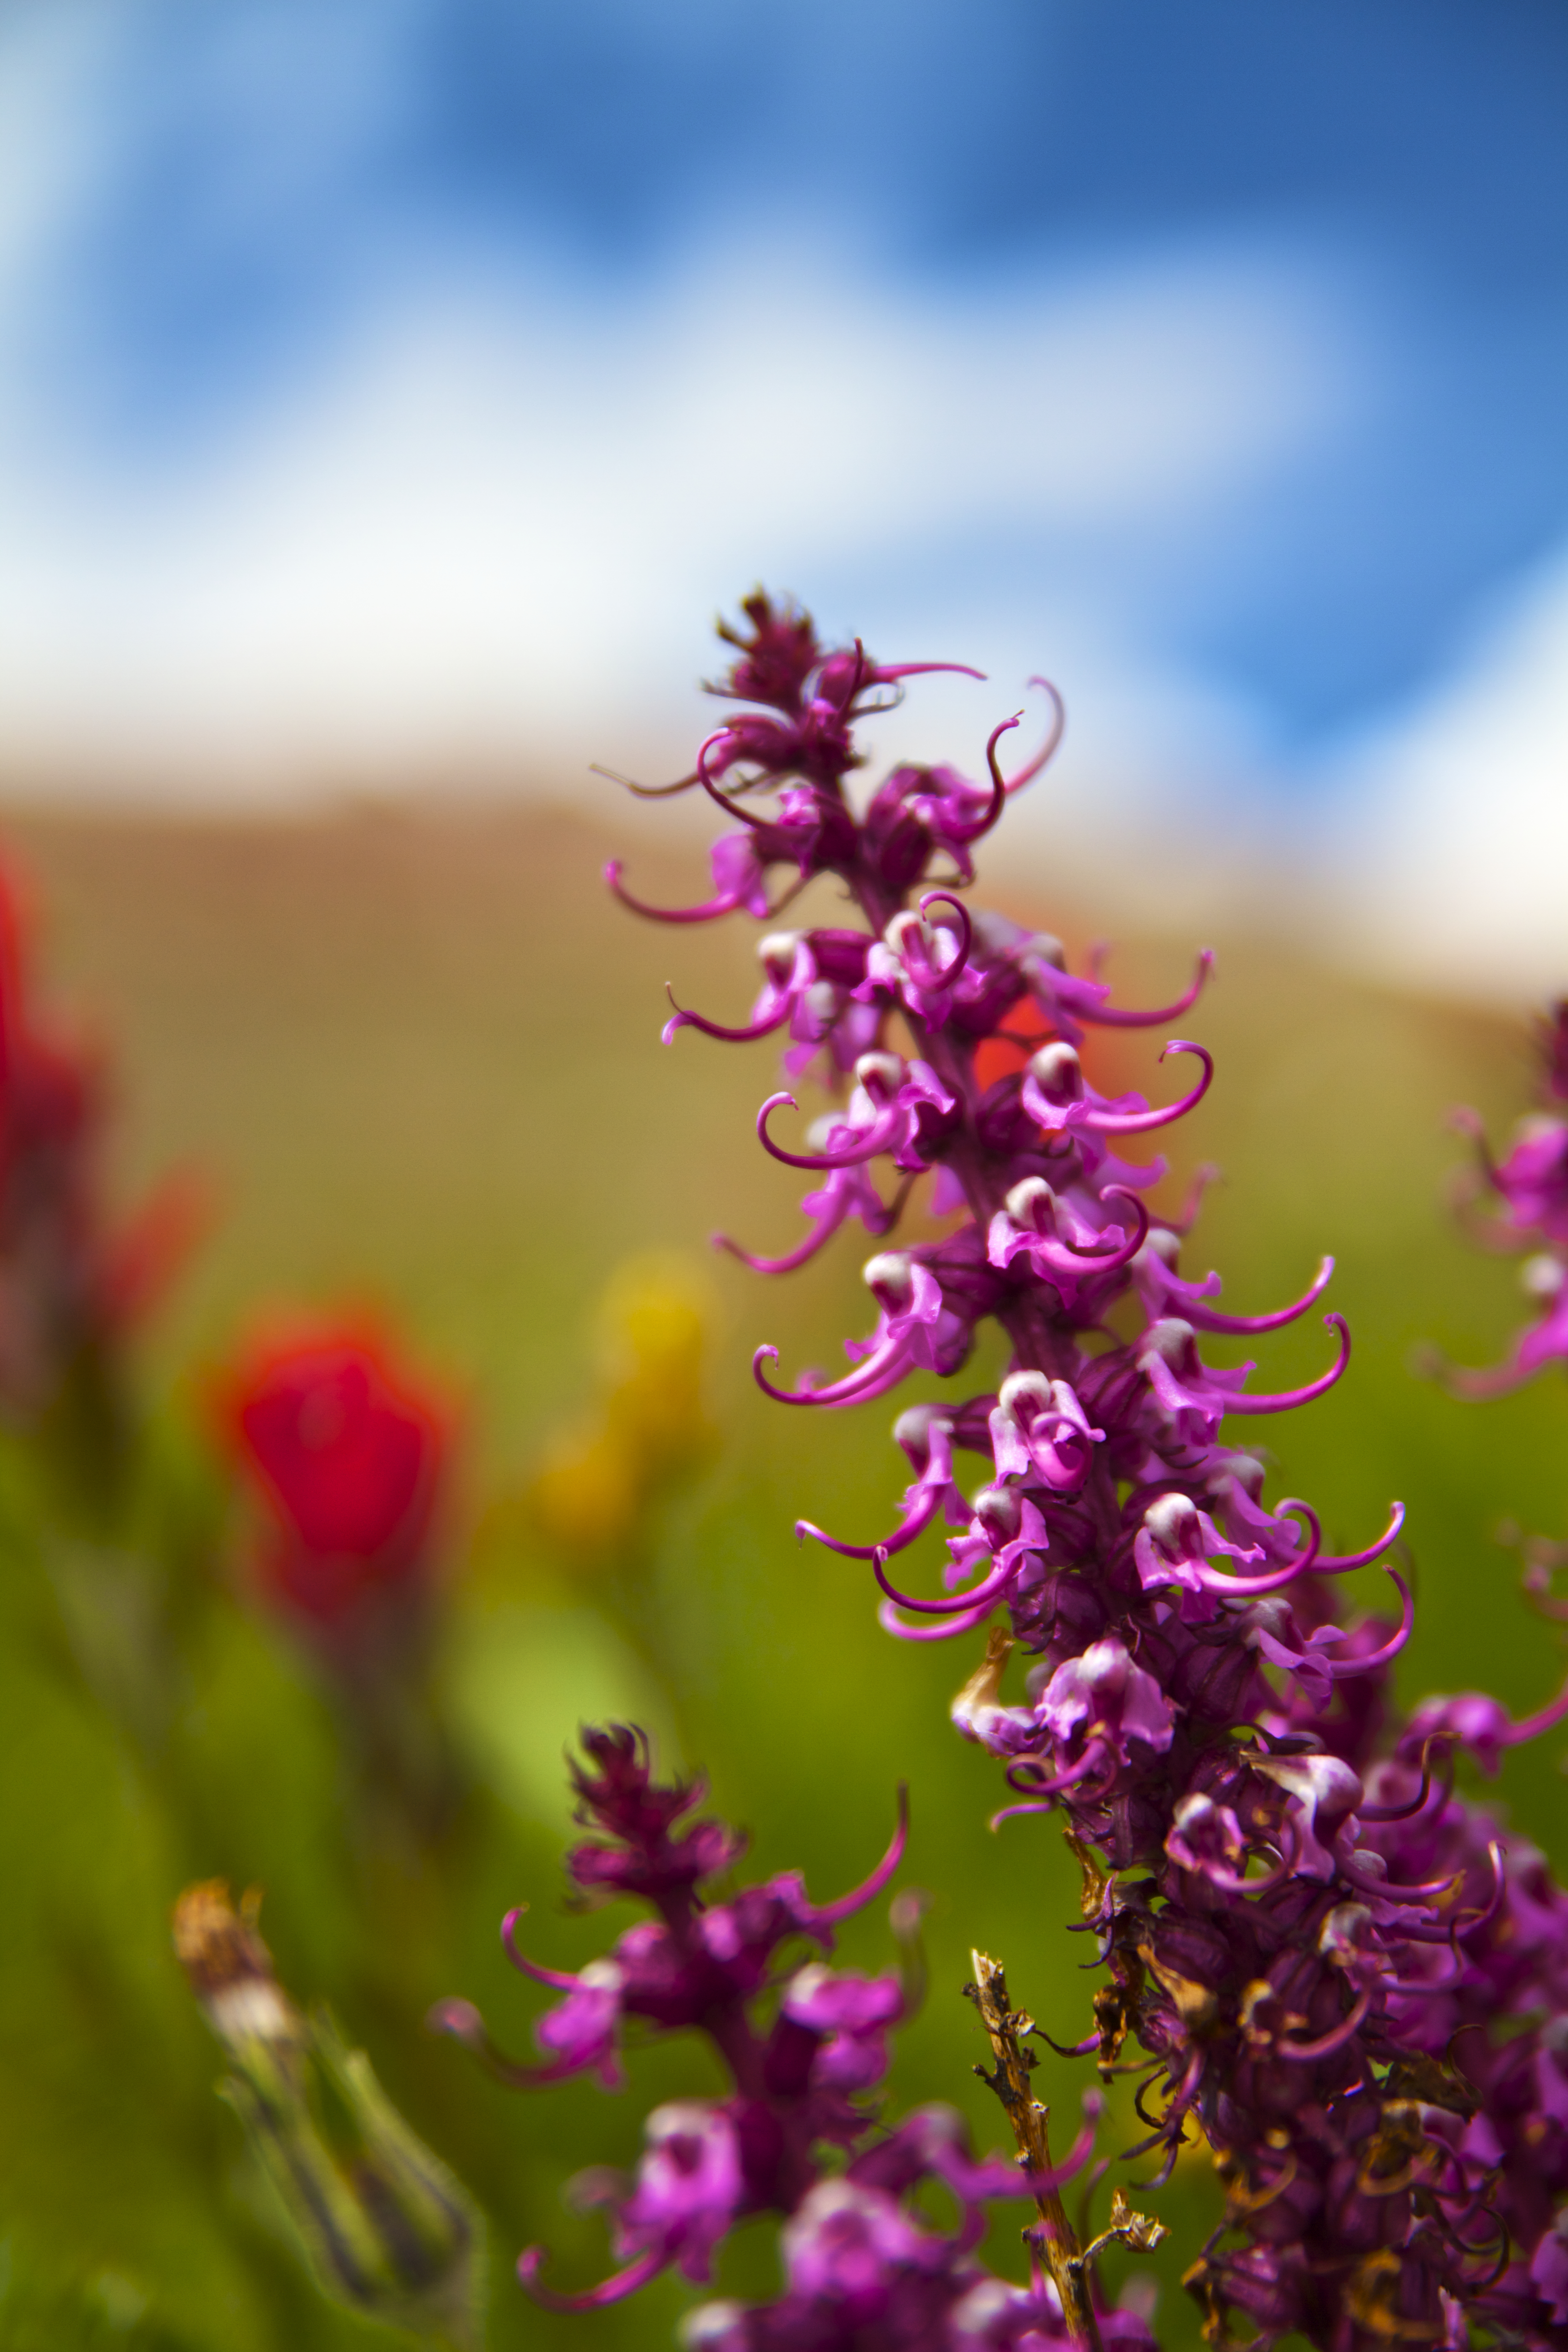
landscape, nature, grass, blossom, plant, hiking, photography, meadow, warm, leaf, flower, petal, summer, canon, botany, colorful, flora, wildflower, flowers, close up, eos, colorado, mountains, backpacking, canon7d, 7d, scape, tamron1750, macro photography, flowering plant, plant stem, land plant